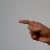
The image shows a hand gesture representing the letter 'G' in Indian Sign Language.